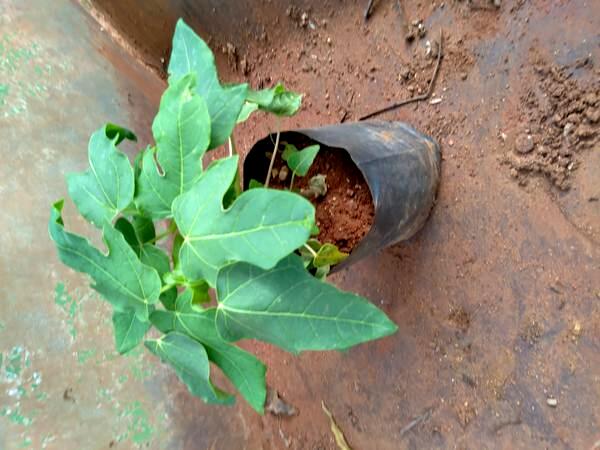
Plant: Pappaya